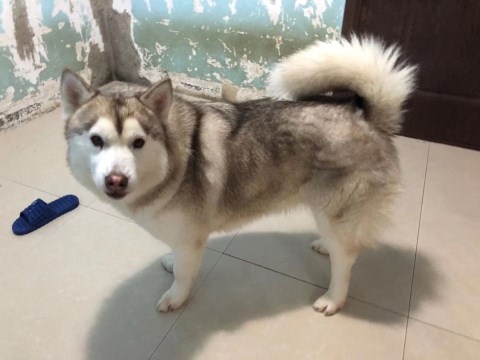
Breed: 1160-n000003-Siberian_husky